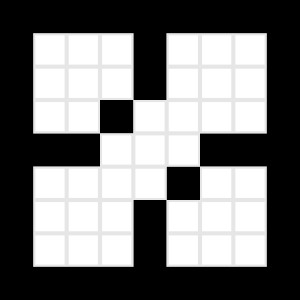
Cette image illustre l'algorithme récursif de remplissage par diffusion 4-connexe. Cette animation a été générée en utilisant le script Perl ci-dessous. ... sub FloodFill4 { my ($x, $y) = @_
L'algorithme de remplissage par diffusion est un algorithme classique en infographie qui change la couleur d'un ensemble connexe de pixels de même couleur délimités par des contours. Il est fréquemment utilisé par les programmes de manipulation d'images matricielles comme Paint. Il trouve également son application dans certains jeux tels que le démineur, Puyo Puyo et Lumines afin de déterminer quels éléments du plateau de jeu sont à révéler.